Moctezuma I

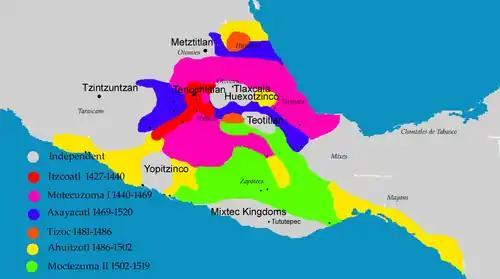
Map showing the expansion of the Aztec empire showing the areas conquered by the Aztec rulers. The conquests of Moctezuma is marked by the colour pink.

After the famine ravaged through Aztec agricultural resources, a series of conflicts, known as the Flower War, involved the Triple Alliance and the city-states of Huejotzingo, Tlaxcala, Cholula, in the Tlaxcala-Pueblan Valley of central Mexico. Believing the famine to have occurred due to their gods' anger, Moctezuma supported the order for an increase of human sacrifices to please them. Thus began the war to accumulate as many victims as possible for sacrifice. The war lasted until the Spanish arrived and recruited enemies of the Triple Alliance to conquer all of Mexico. In preparation for the war, Moctezuma would issue three declarations of war and provide weapons to the enemy region. If the last declaration was not accepted by the enemy region, then within 20 days the Aztecs would attack.